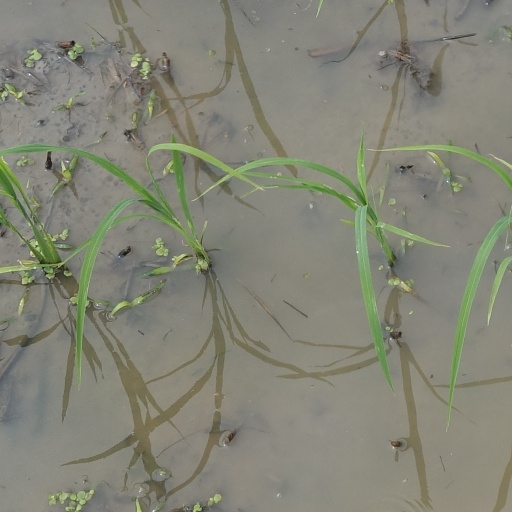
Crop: rice